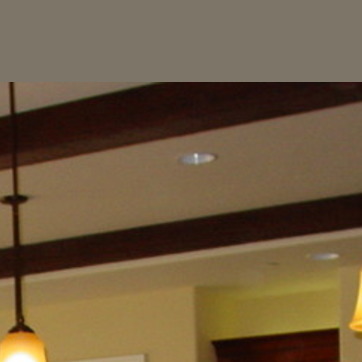
Material: painted